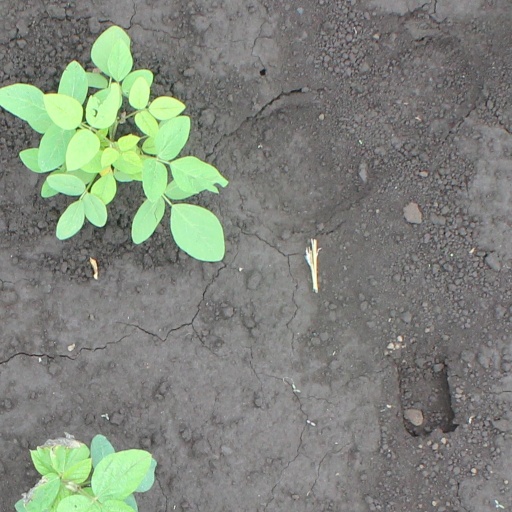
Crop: soybean